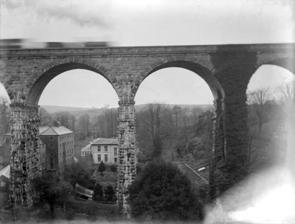
Building: Kilnap Viaduct
Country: Ireland
Year built: 1845
Bridge in Cork, Ireland Kilnap Viaduct Kilnap Viaduct c. 1910 Coordinates 51°55′36″N 8°29′15″W / 51.9268°N 8.4875°W / 51.9268; -8.4875 Carries Dublin–Cork railway line Crosses Glennamought River Locale Cork , Ireland Maintained by Transport Infrastructure Ireland Characteristics Material Limestone No. of spans 8 History Construction end 1845 Opened 28 September 1848 Location The Kilnap Viaduct (known colloquially as the Eight-Arch Bridge ) is an eight-arch railway viaduct located in Cork , Ireland . Built in 1845, it carried the Great Southern & Western Railway line to Cork over the valley of Glennamought River and Mallow Road. The viaduct is listed as a protected structure by Cork City Council . Technical details The eight-arch railway viaduct features rock-faced ashlar limestone piers with a cut stone impost supporting squared coursed limestone spandrels with dressed limestone string course. It has rock-faced limestone voussoirs leading to round-headed arches, ashlar limestone vaults to barrels and a squared coursed limestone parapet with cut stone coping. The viaduct was built by William Dargan . As built, it was 420 ft long and 90 ft high. See also Cork railway tunnel References